Peter M. Gruber

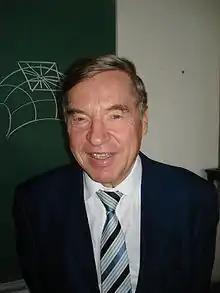
Peter M. Gruber

Peter Manfred Gruber (28 August 1941, Klagenfurt – 7 March 2017, Vienna) was an Austrian mathematician working in geometric number theory as well as in convex and discrete geometry.